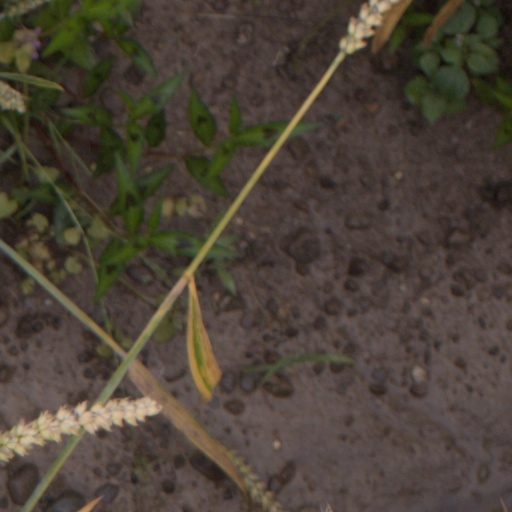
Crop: wheat